Justin Duerr

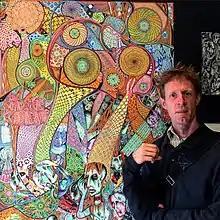
Duerr at his 2017 solo exhibition at Philadelphia's Magic Gardens

Justin Duerr (born 1976, Harrisburg, Pennsylvania, United States) is an American artist, musician, and writer. A fixture of both the underground punk rock and outsider art scenes in Philadelphia for decades, Duerr is best known for his research into the Toynbee tile phenomenon as depicted in the 2011 documentary film "". His musical and artistic output includes albums with various groups and numerous artworks.